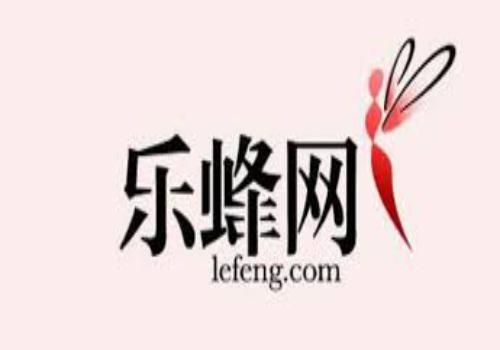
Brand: lefeng
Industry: Others